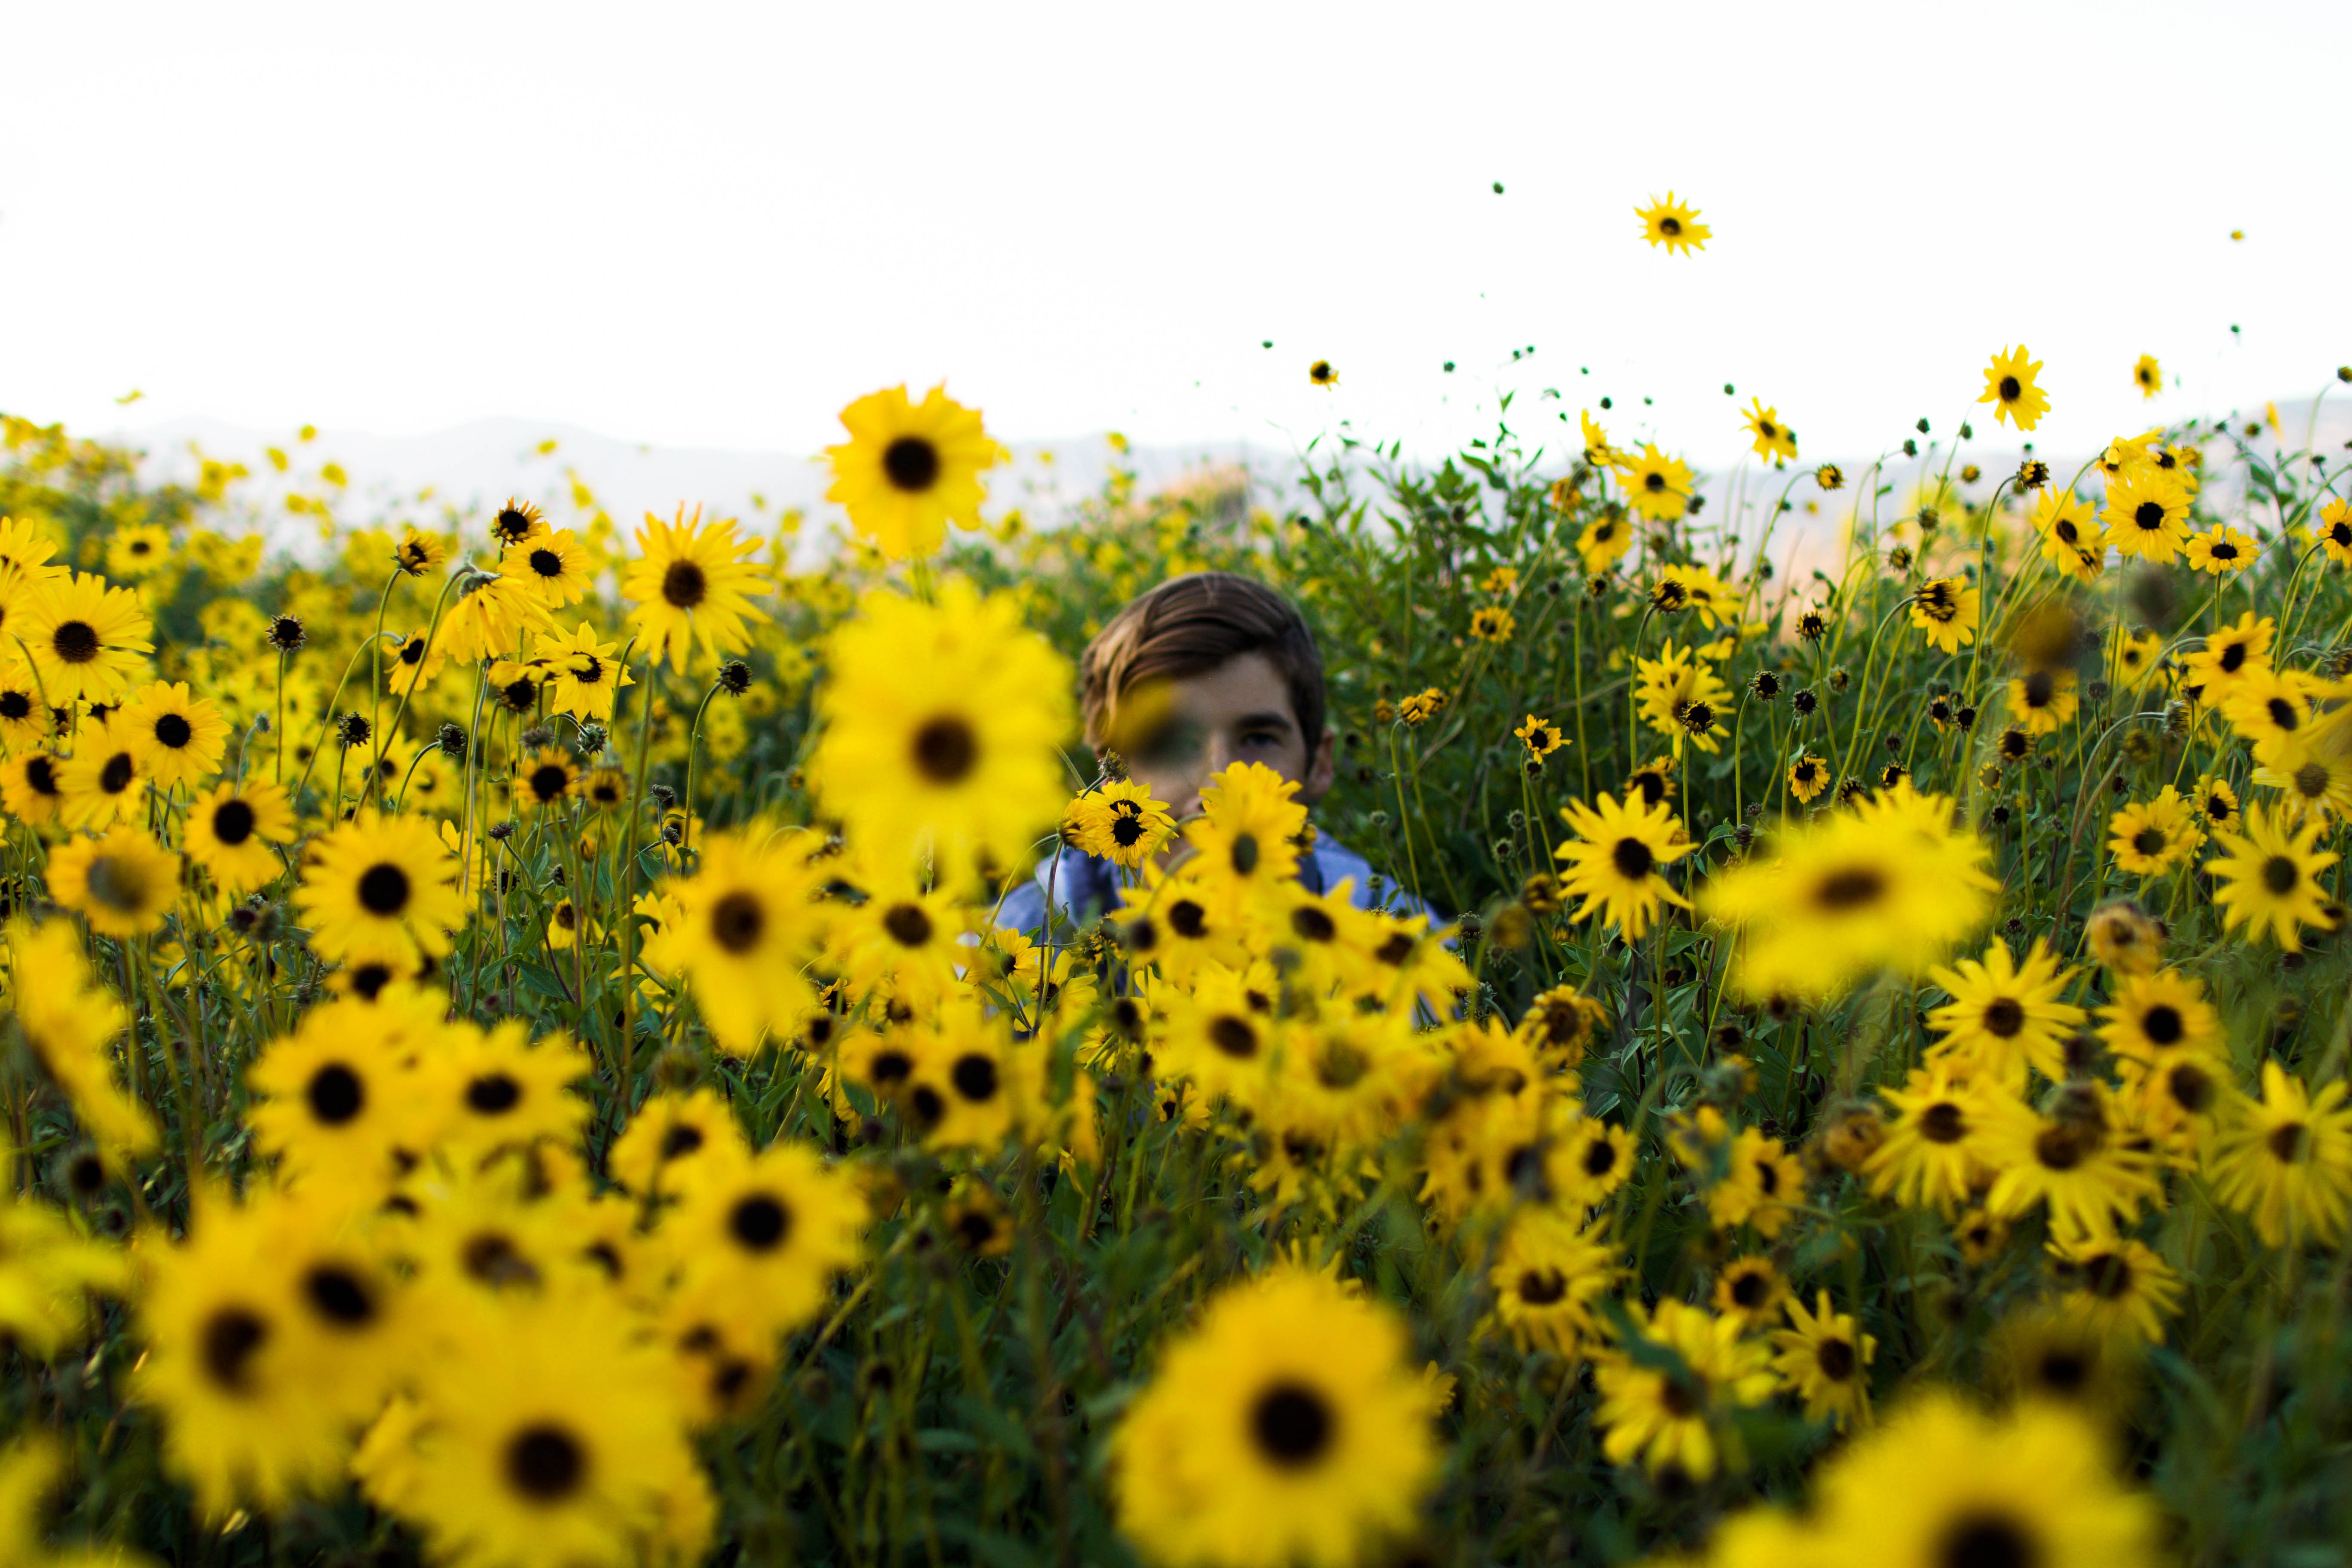
grass, plant, field, lawn, meadow, flower, petal, yellow, flora, sunflower, wildflower, grassland, flowering plant, daisy family, land plant